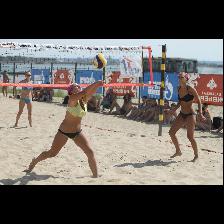
Label: Human